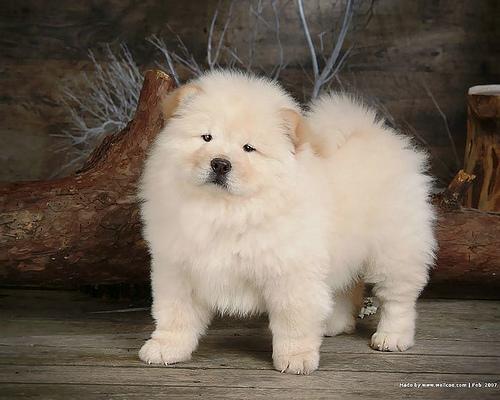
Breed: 329-n000119-chow